M252 mortar

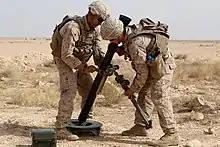
Lighter, M252A2 version

A lightweight version, the M252A1 was first fielded in December 2014. By using lightweight materials such as aluminum, titanium and nylon kevlar the total weight was reduced by to . The M252A1 also required less maintenance with its grease-less internal gears. The M252A1 was scheduled to replace the M252 in 2016. In November 2016, the Watervliet Arsenal received a contract to produce the bipods which have an A-shaped bipod frame with deliveries to be completed by March 2020. As part of the same program, a lightweight version of the M224 60mm mortar the M224A1 was also developed. The Marines developed an improved M252A2 version that weighs about less than the original and incorporates a 4× magnification sight with a new cooling system.